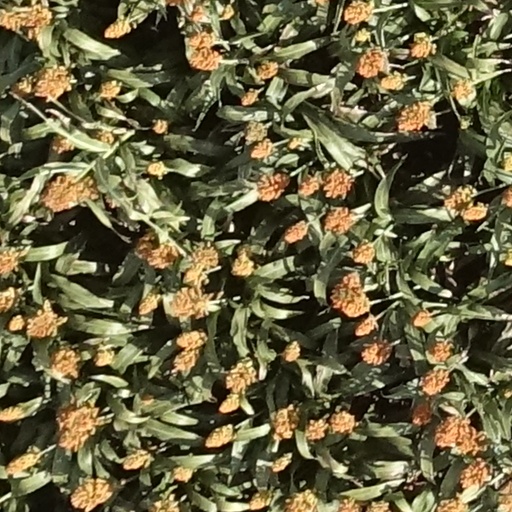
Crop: sorghum